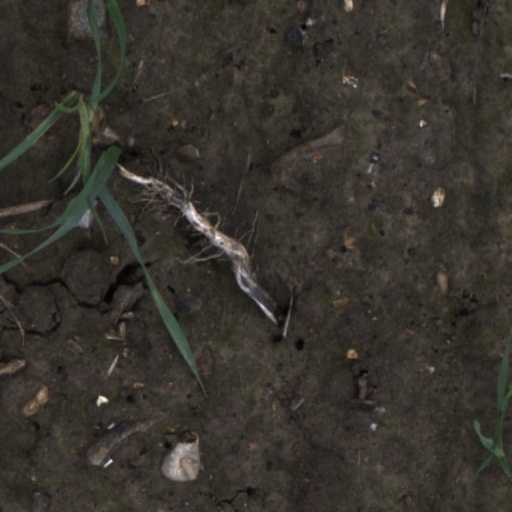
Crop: wheat